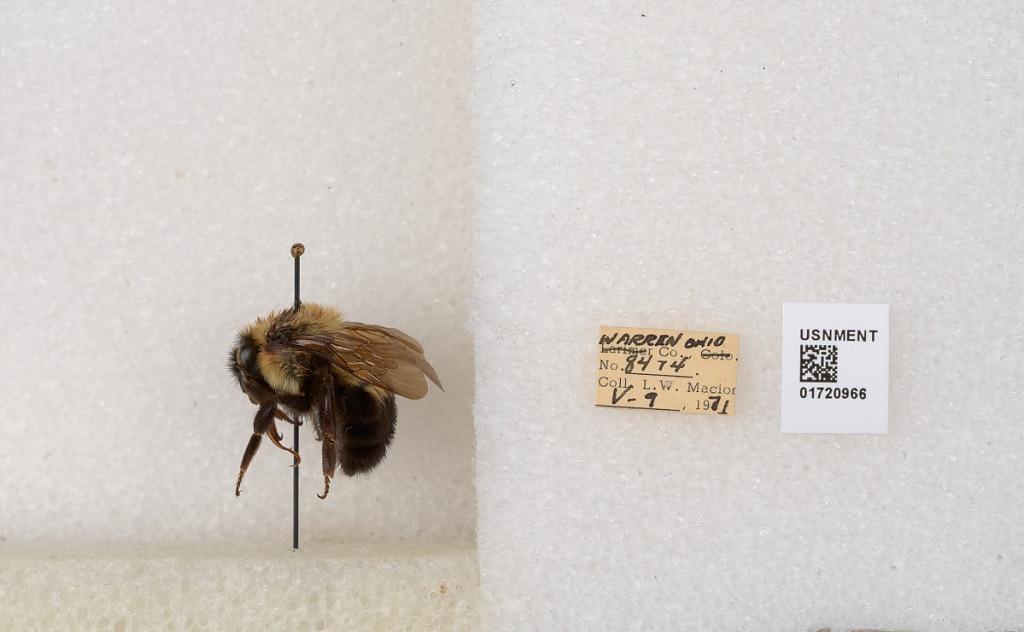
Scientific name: Bombus bimaculatus Cresson
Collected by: L. Macior
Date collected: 1971-5-9
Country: United States
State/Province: Ohio
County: Warren
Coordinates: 39.4276, -84.1668